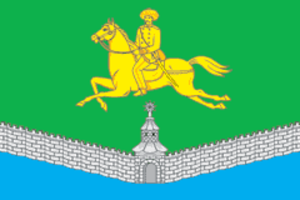
Severskaïa est une commune rurale du kraï de Krasnodar, en Russie, et le centre administratif du raïon de Severski.